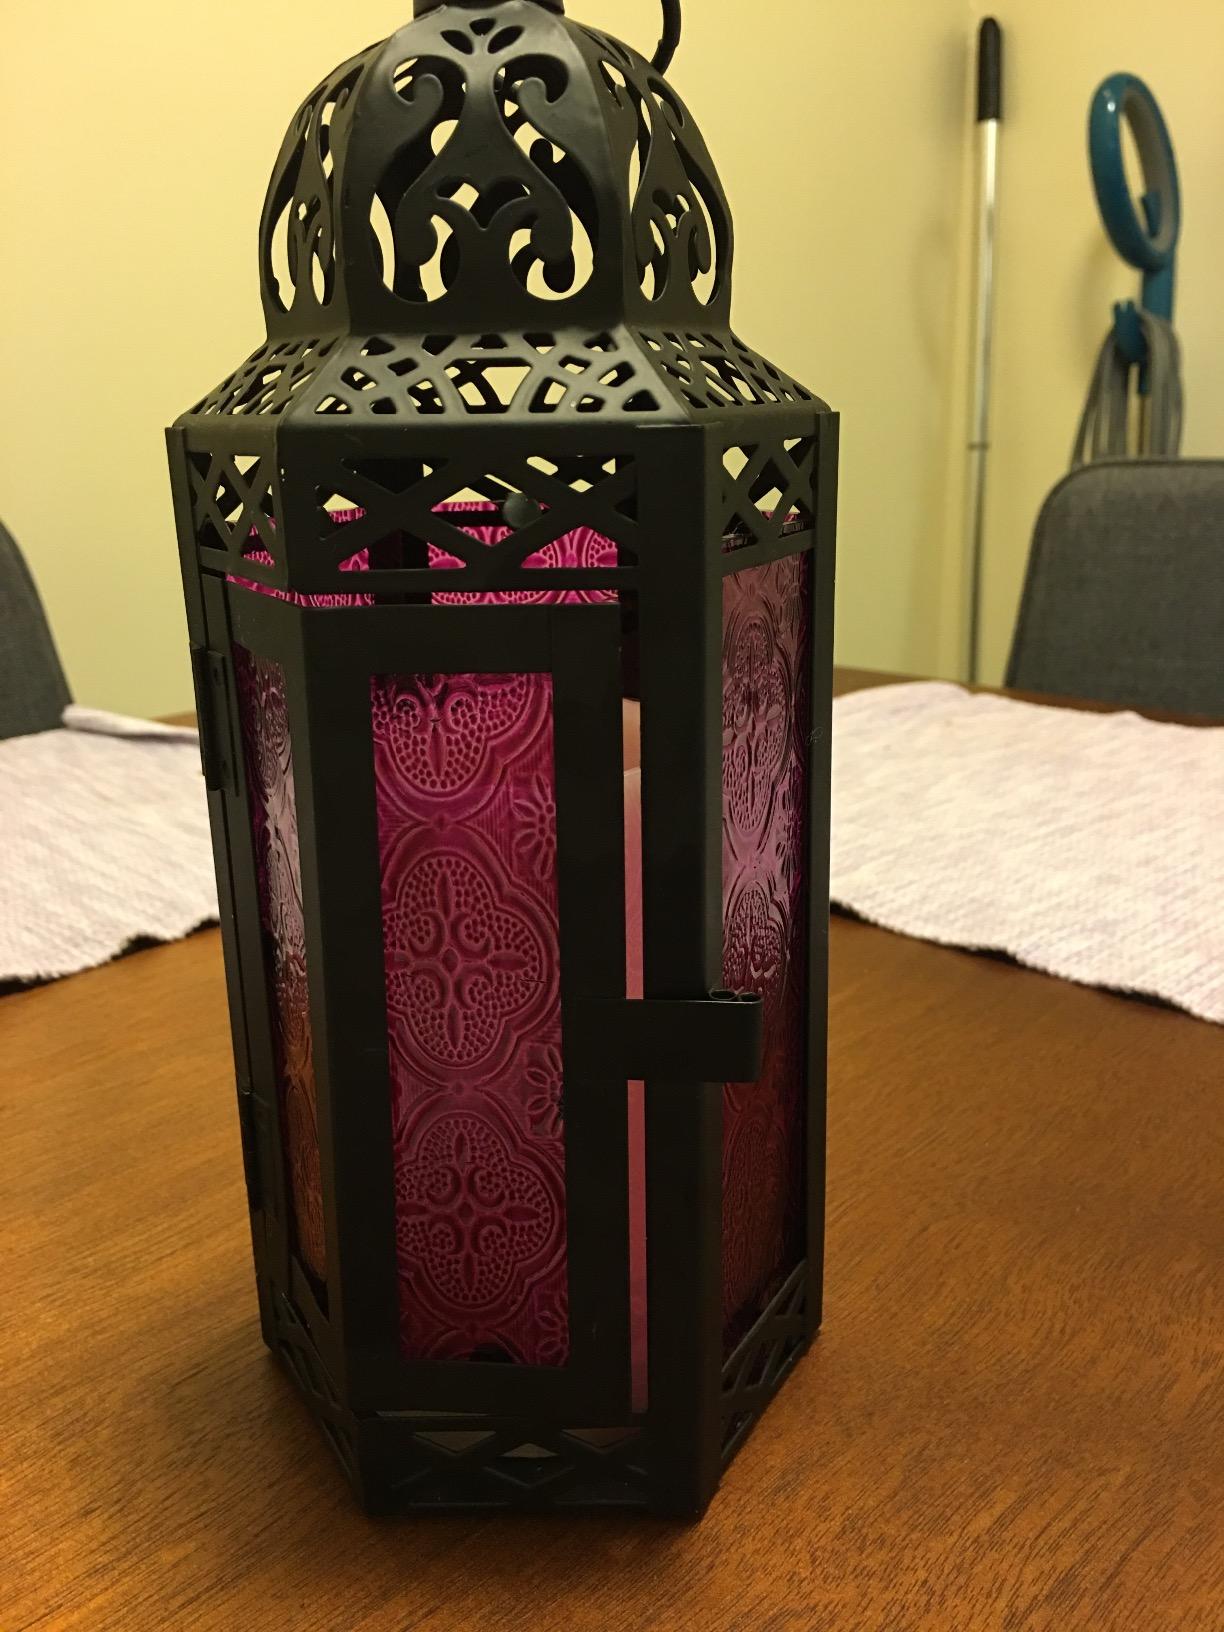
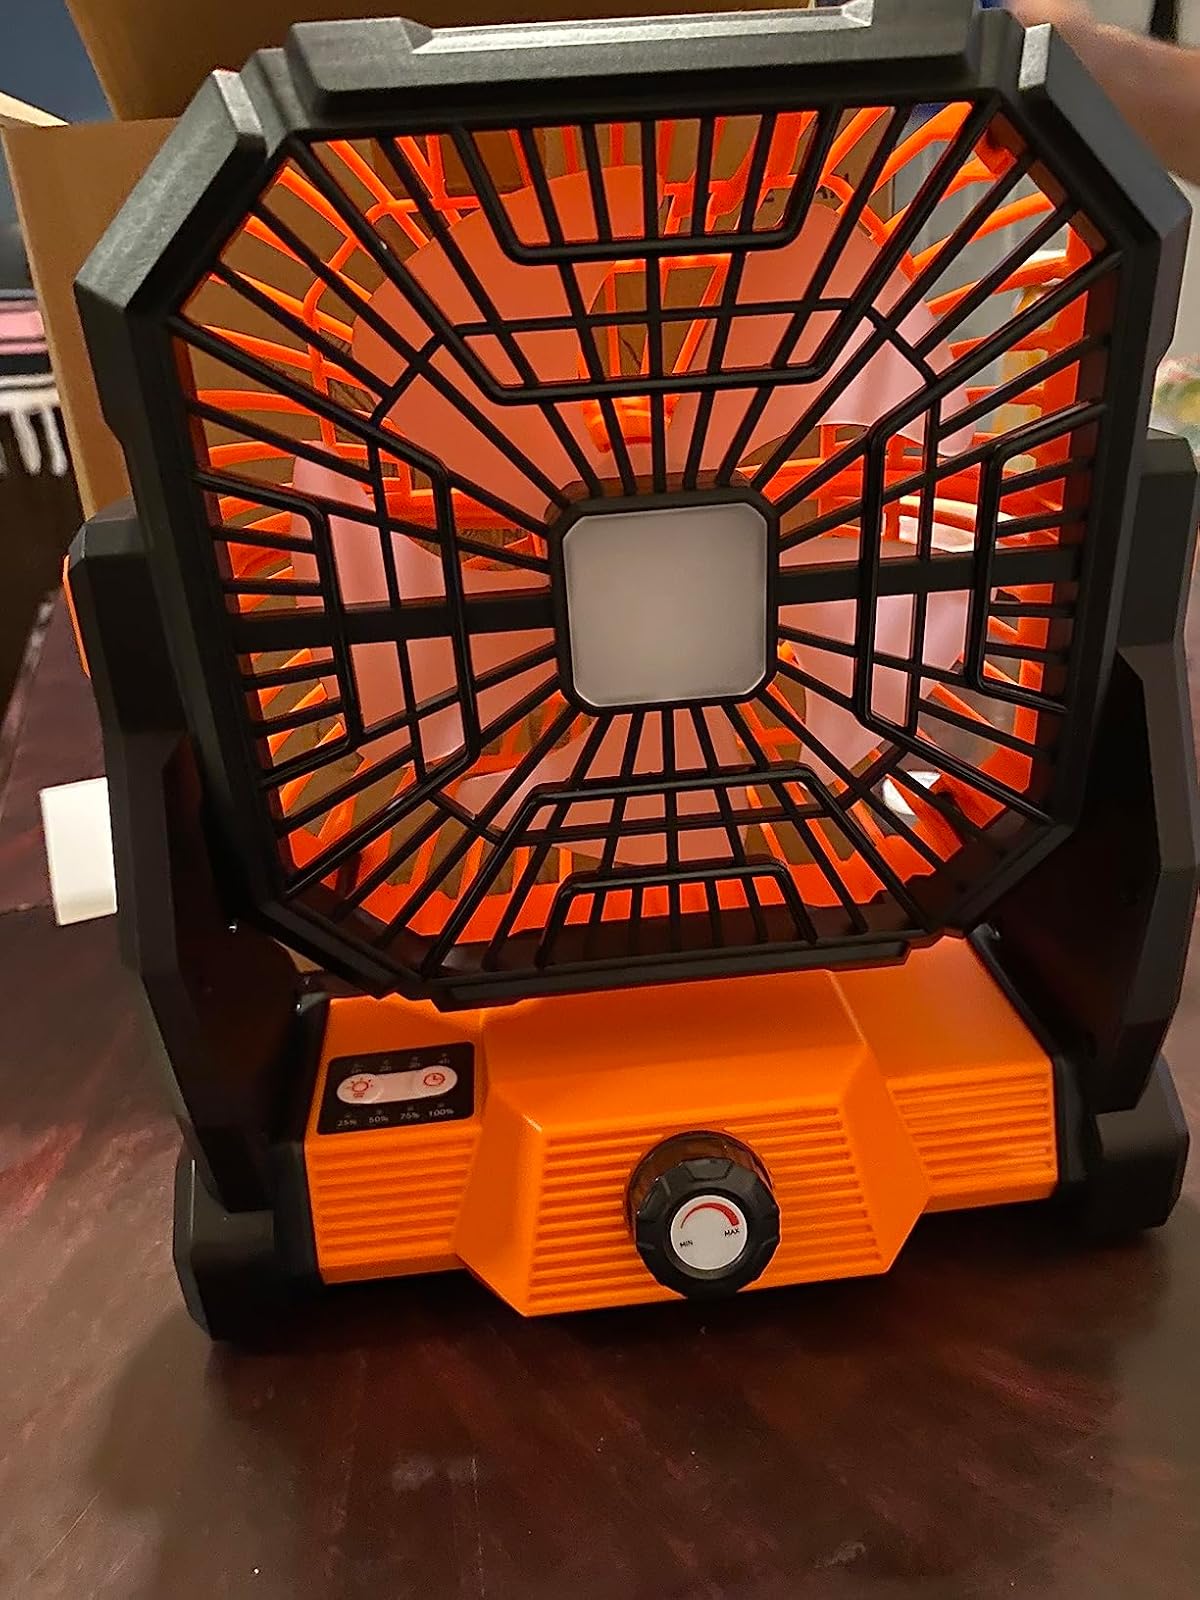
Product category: lantern
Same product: no